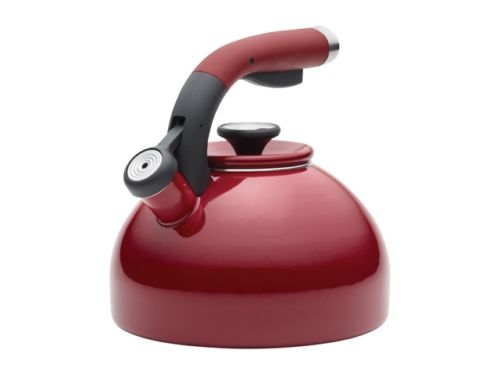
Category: kettle